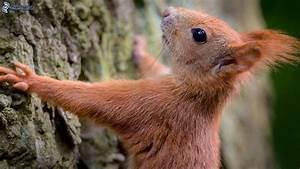
squirrel